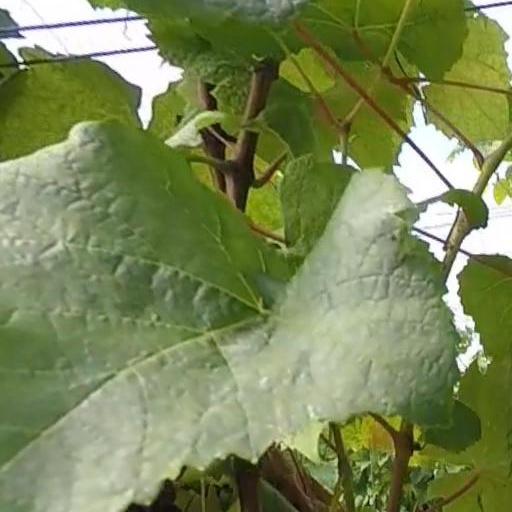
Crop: grape